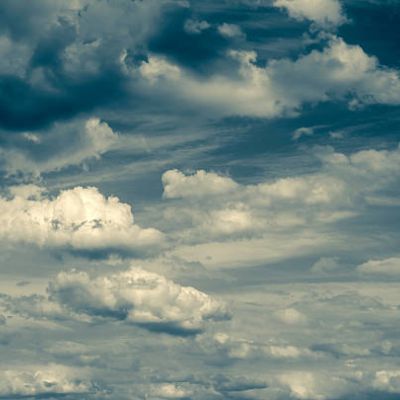
Cloud type: Altocumulus (Ac)